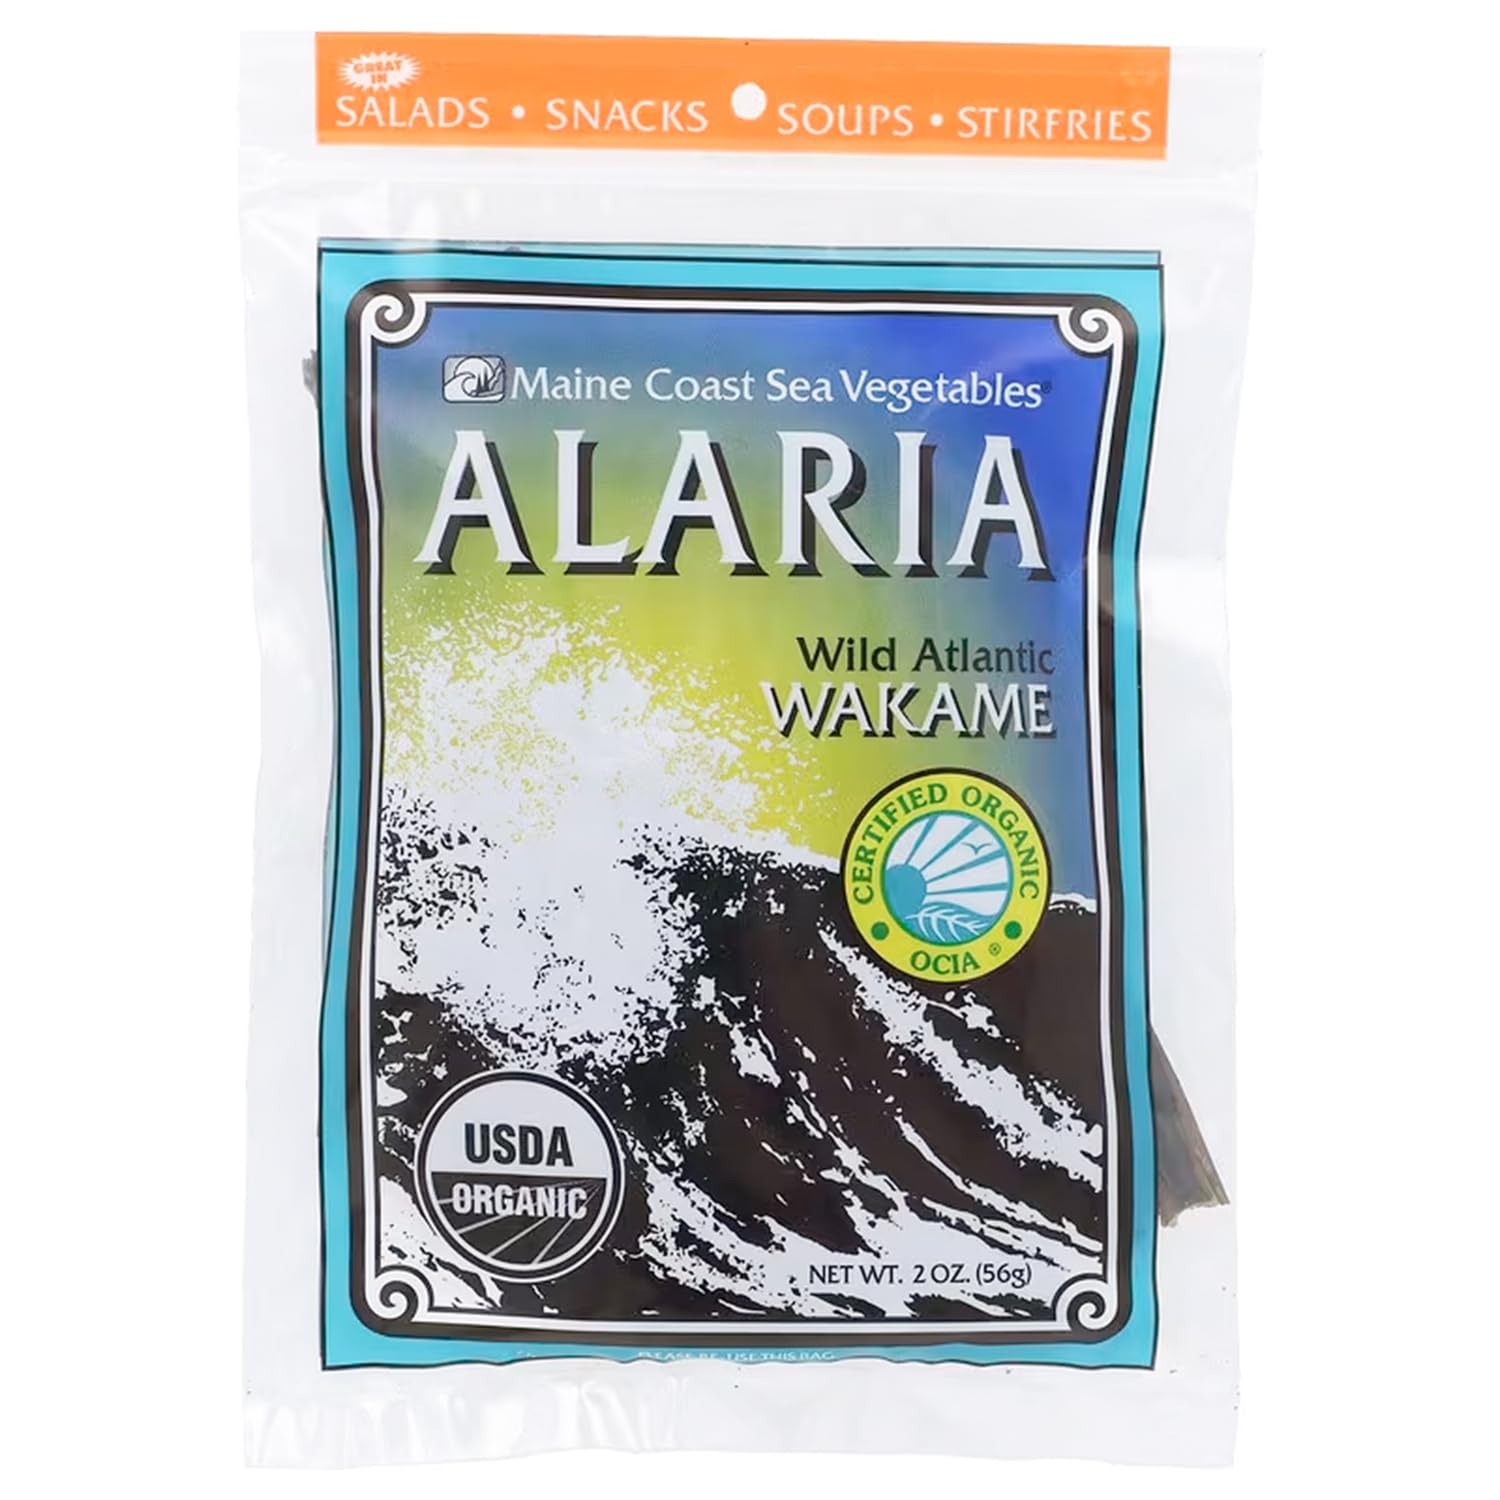
Item Name: Maine Coast Sea Vegetables Organic Alaria Whole Leaf (Wild Atlantic Wakame) | Certified Organic Dried Seaweed | Nutrient-Rich, Iodine-Rich | Ideal for Soups & Salads | Dried Wakame Seaweed | 2 Oz Bag
Bullet Point 1: Pure & Wild-Harvested: Enjoy the natural taste of the ocean with our Certified Organic Alaria Whole Leaf, also known as Wild Atlantic Wakame; Carefully hand-harvested from the clean waters of the North Atlantic, this wakame seaweed is preserved at mild temperatures to retain its delicate texture and nutritional value; Whether you're a health-conscious foodie or love cooking with real, natural ingredients, this organic seaweed adds a fresh, mild taste to your meals
Bullet Point 2: Naturally Packed with Nutrients: This pure, plant-based seaweed is a source of in iodine, fiber, iron, magnesium, and essential vitamins that support overall well-being; It contains no artificial additives or preservatives, making it a clean, nutrient-dense addition to any diet; A great choice for those following vegan, vegetarian, paleo, or gluten-free lifestyles, it provides natural minerals essential for daily nutrition
Bullet Point 3: Versatile in Your Kitchen: Enjoy Alaria (Atlantic Wakame) seaweed in a variety of ways - add it to soups, broths, and salads for a natural umami boost, or roast it for a crispy, savory snack; It rehydrates quickly, softening for miso soup, ramen, or rice dishes while maintaining a delicate ocean flavor; For a richer taste, lightly blanch or stir-fry it with vegetables; Whether used as a garnish, ingredient, or seasoning, this seaweed adapts to your favorite recipes with ease
Bullet Point 4: Perfect for Every Occasion: Whether you're preparing a quick weekday meal, a nourishing post-workout dish, or a cozy homemade soup, this dry seaweed fits right in; Use it to create a warm miso broth on chilly nights, a refreshing seaweed salad for summer lunches, or a light, mineral-rich side for family dinners; Ideal for meal prepping, plant-based diets, and wellness-focused cooking, it’s a versatile ingredient that complements everyday eating habits
Bullet Point 5: Annually Tested for Quality & Safety: Our seaweeds undergo annual testing to ensure you receive a high-quality product you can trust; Some of our MCSV’s seaweeds carry California’s Prop 65 warning due to their potential to absorb elements from their environment; This warning serves as a consumer ‘right to know’ notice rather than an indication of safety; California’s consumption thresholds are based on the assumption of consuming a full serving daily
Bullet Point 6: Package Contents: 1 Unit of Maine Coast Sea Vegetables Organic Alaria Whole Leaf Wild Atlantic Wakame - 2 Oz (56 g)
Product Description: <p>Enjoy the mild, ocean-fresh taste of Maine Coast Sea Vegetables Organic Alaria (Alaria esculenta) Whole Leaf, a Certified Organic and responsibly wild-harvested seaweed from the clean waters of the North Atlantic. Commonly known as Wild Atlantic Wakame, this nutrient-rich sea vegetable is packed with iodine, calcium, iron, magnesium, and fiber, making it a valuable addition to any diet. It is naturally dried at low temperatures to preserve its delicate texture, color, and essential nutrients. Versatile and easy to use, enjoy wakame seaweed for miso soup, salads, and broths or even as a crispy roasted snack. With its clean taste and no artificial additives or preservatives, it’s a simple way to add plant-based nutrition to your meals.</p><p><b>Maine Coast Organic Alaria Whole Leaf (Wild Atlantic Wakame) Features:</b></p><ul><li>Certified Organic Responsibly Harvested</li><li>Dried at Mild Temperatures</li><li>A Good Source of Iodine, Dietary Fiber, and Essential Minerals</li><li>Versatile for Various Dishes</li><li>Mild, Delicate Flavor & Soft Texture</li><li>No Artificial Additives or Preservatives</li><li>Easy to Prepare - Soak, Blanch, Roast, or Cook</li></ul><p><b>Who are we:</b> Founded in 1971, Maine Coast Sea Vegetables began with a passion for wild-harvested North Atlantic sea vegetables and has grown into a trusted, employee-owned company. Based in Hancock, Maine, we are committed to sustainability, quality, and transparency, carefully selecting organic-certified harvest grounds and rigorously testing. Our sea vegetables are minimally processed, dried at low temperatures, and hand-graded to preserve their natural nutrients. With a dedication to honesty, accountability, and community education, we continue to provide nutrient-rich, responsibly sourced seaweed to customers across the U.S. and Canada.</p>
Value: 2.0
Unit: Ounce

Price: 9.89